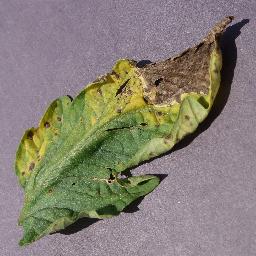
Label: Tomato___Septoria_leaf_spot